Professor Ojo

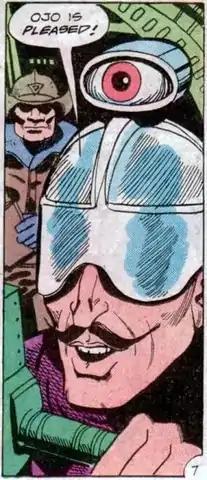

Professor Ojo is a DC Comics supervillain. His main enemies are Green Arrow, Green Lantern and Richard Dragon. "Ojo" is the Spanish word for "eye".